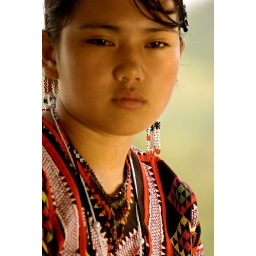
our t'boli guide, che, during our boat trip around lake sebu.